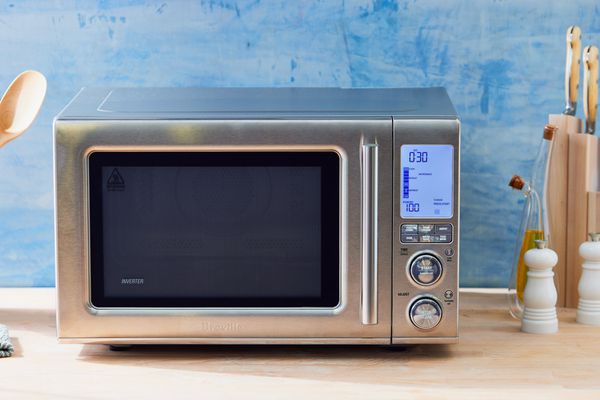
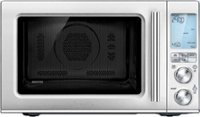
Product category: misc
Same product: yes